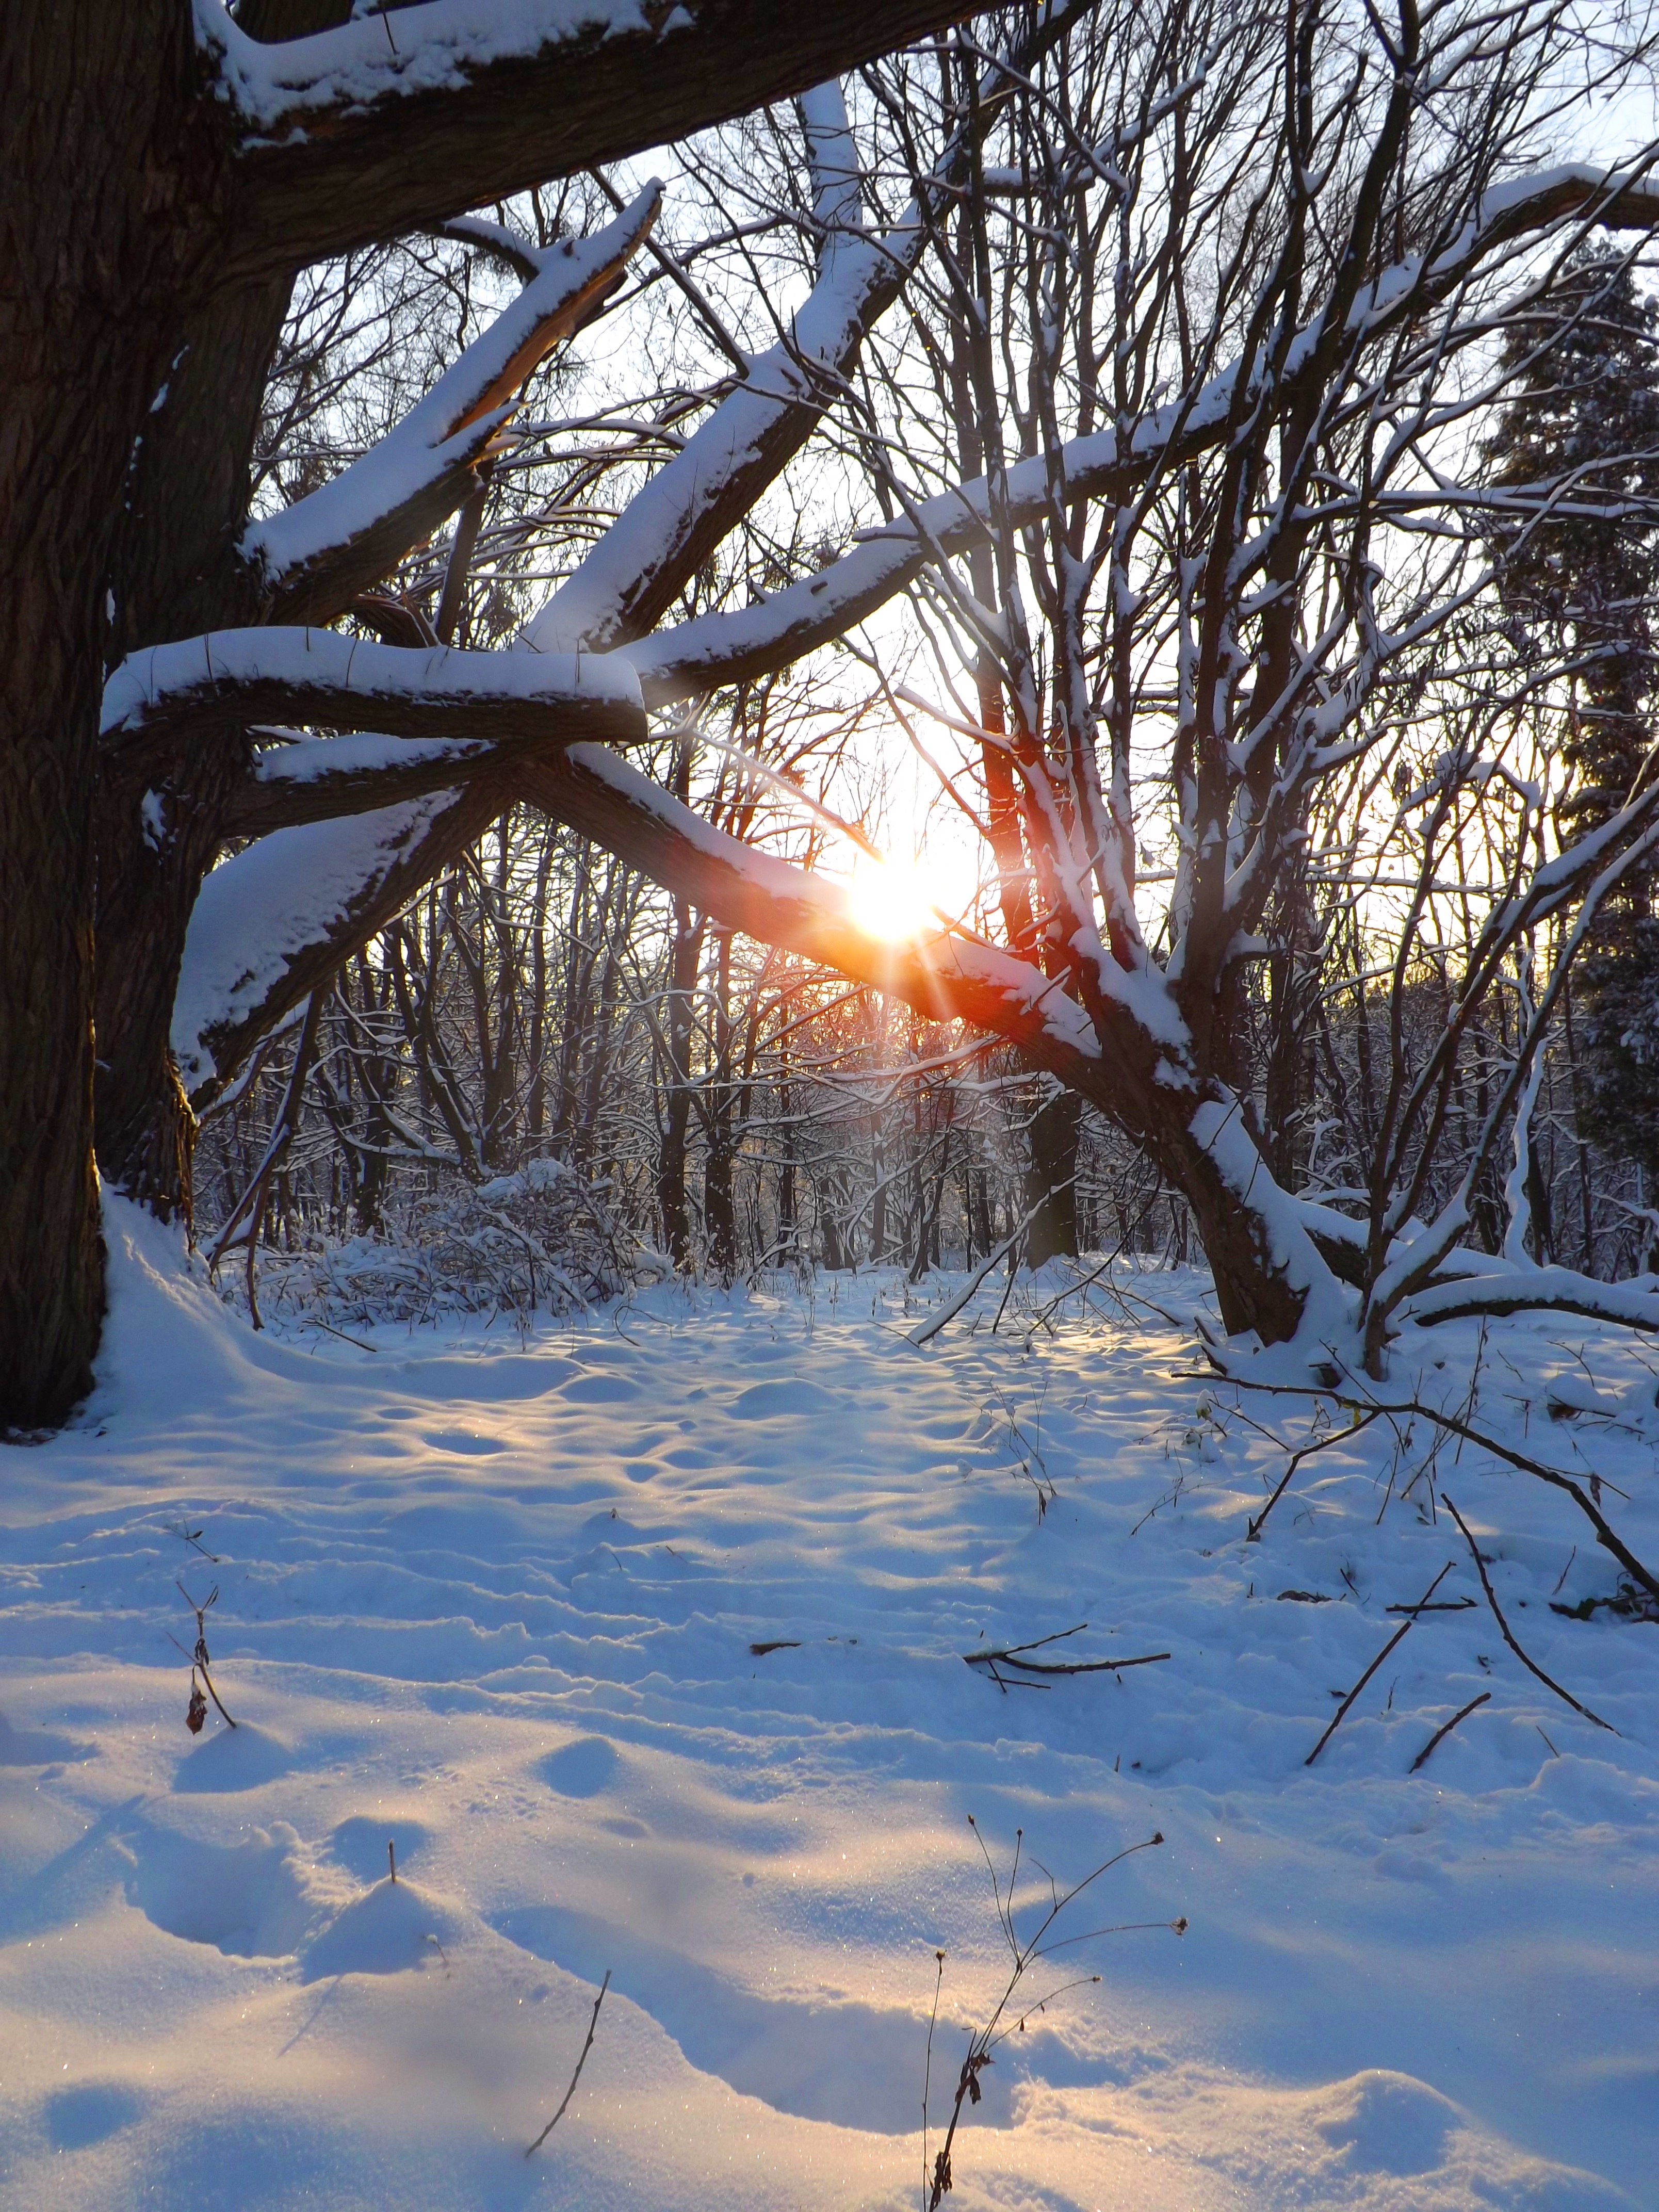
landscape, tree, nature, forest, wilderness, branch, snow, winter, plant, sunset, sunlight, morning, leaf, flower, frost, ice, evening, reflection, autumn, weather, season, woodland, freezing, natural environment, woody plant